Luti people

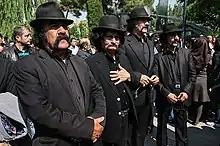
Luti men at the funeral of Naser Cheshmazar, 2018.

Luti people, also known as looti are a group in Iran. Luti people are considered outcasts, polluted and inferior by the general society and no numbers exist on their population.